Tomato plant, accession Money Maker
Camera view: vertical (180 deg); turntable rotation: 120 degrees
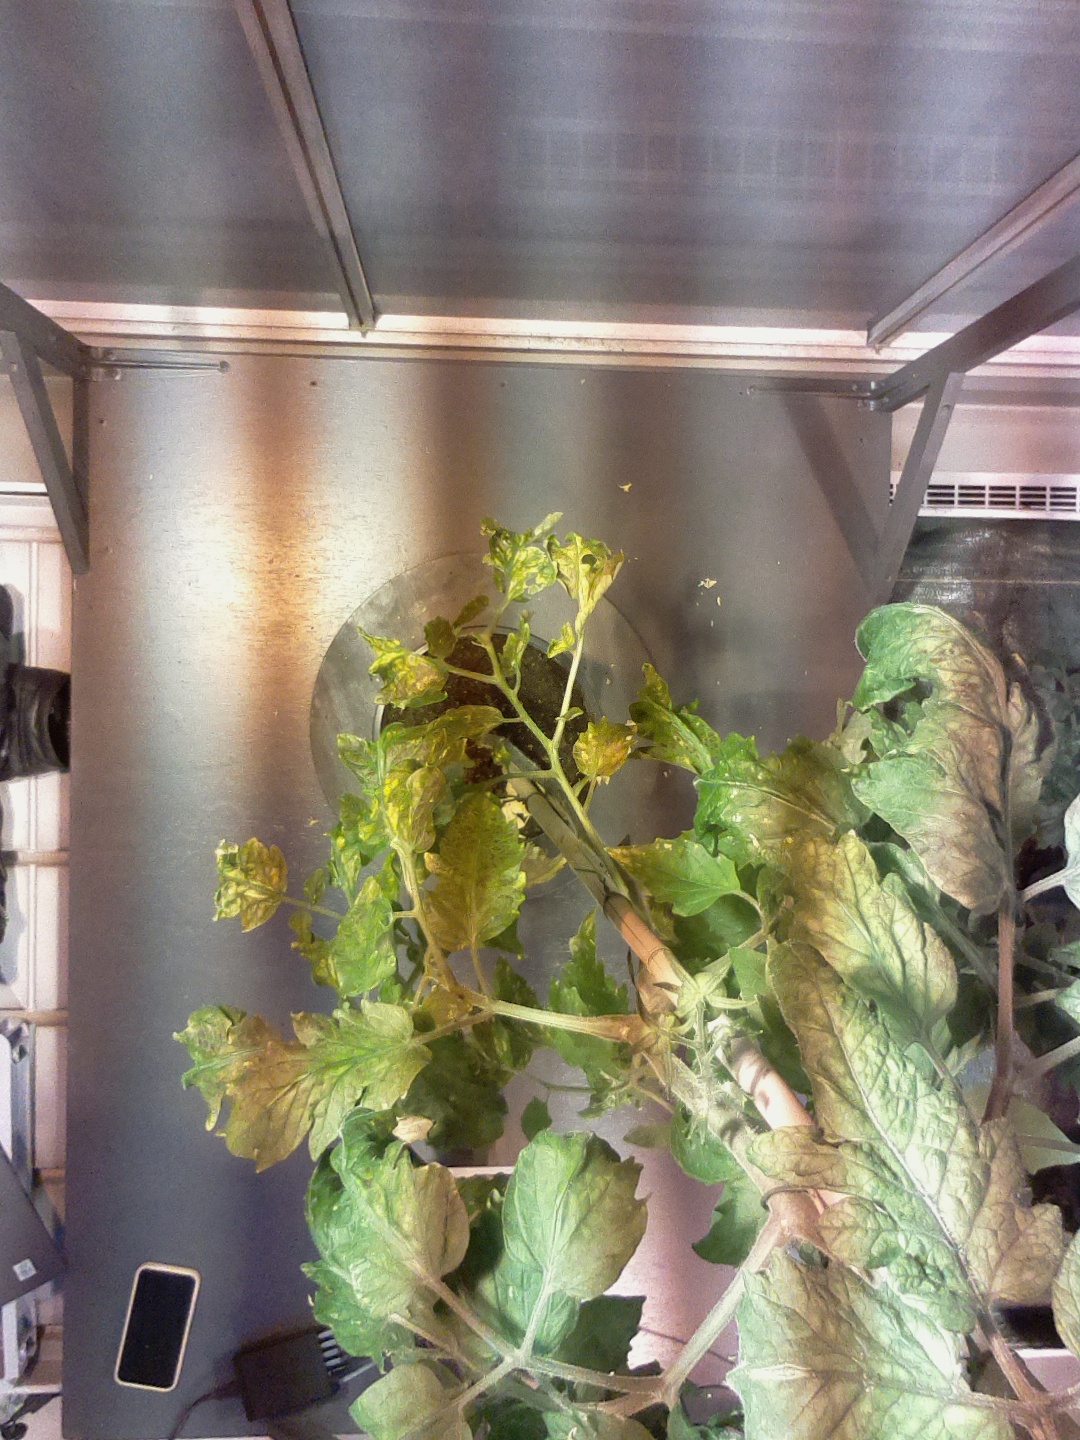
BBCH growth stage 71: 10%-20% of final fruit size